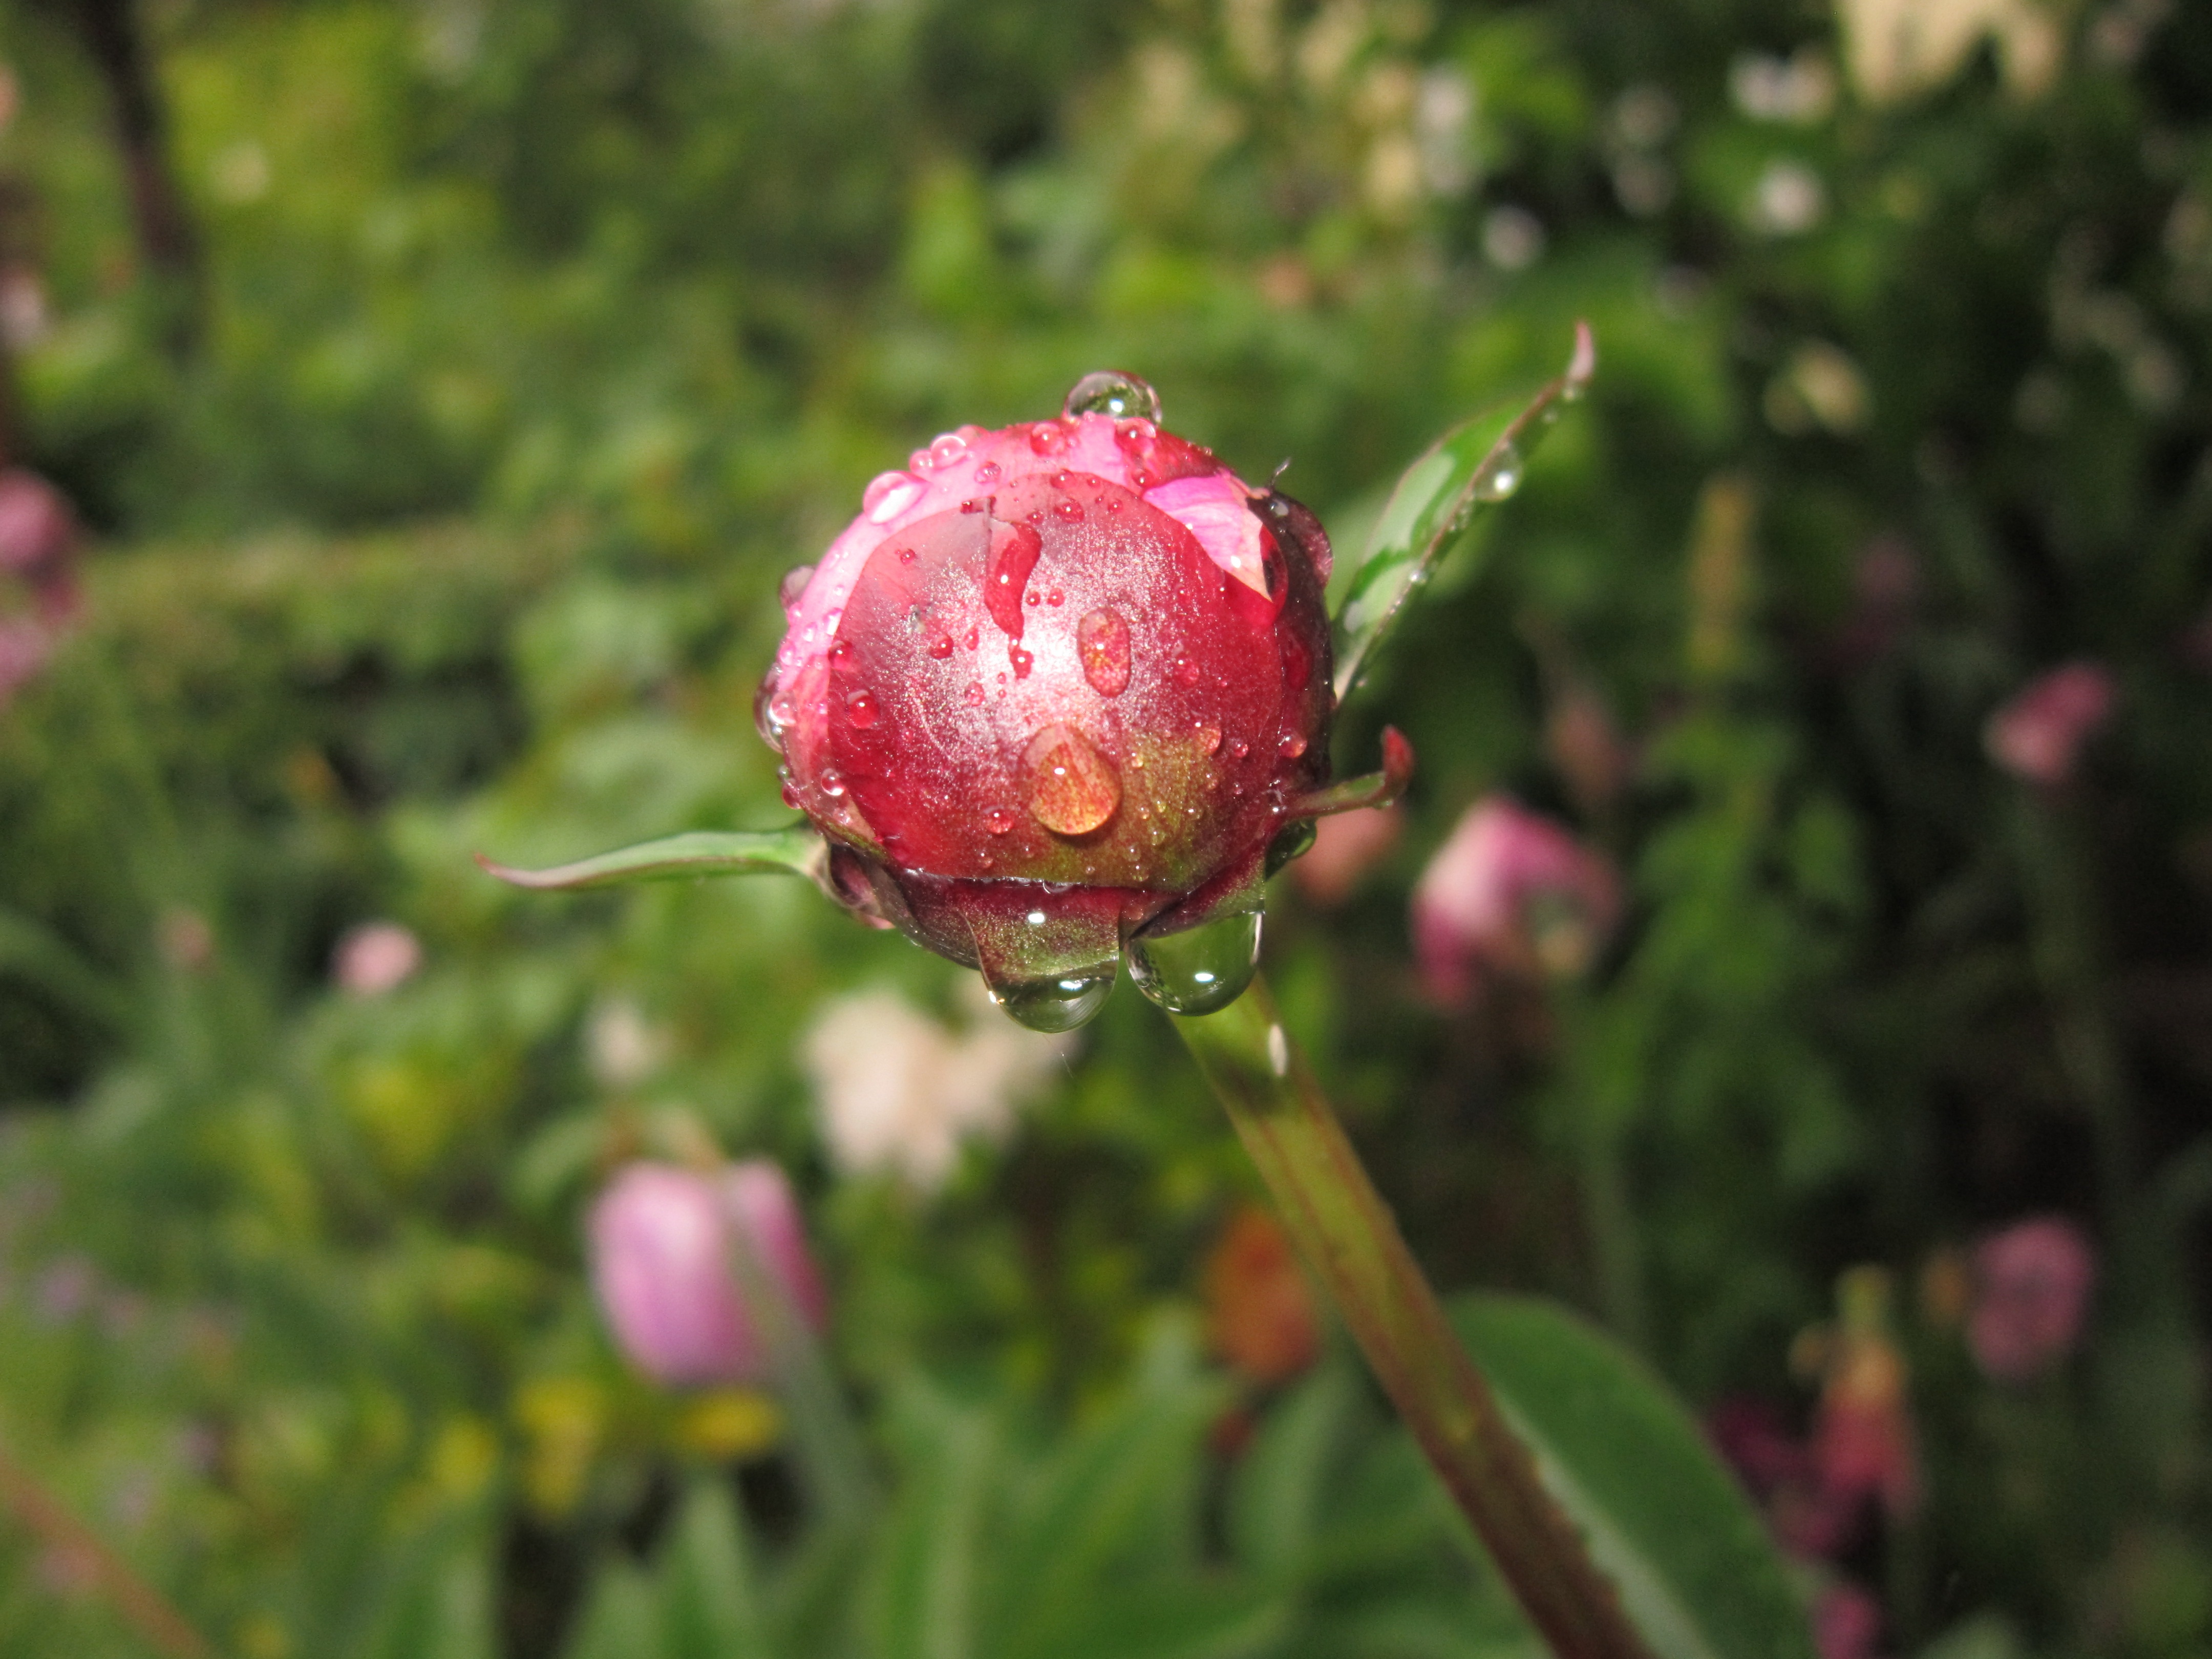
nature, blossom, plant, rain, flower, raindrop, rose, red, produce, macro, botany, flora, drip, wildflower, bud, drop of water, peony, rainy day, macro photography, flowering plant, garden roses, rose family, rained out, land plant